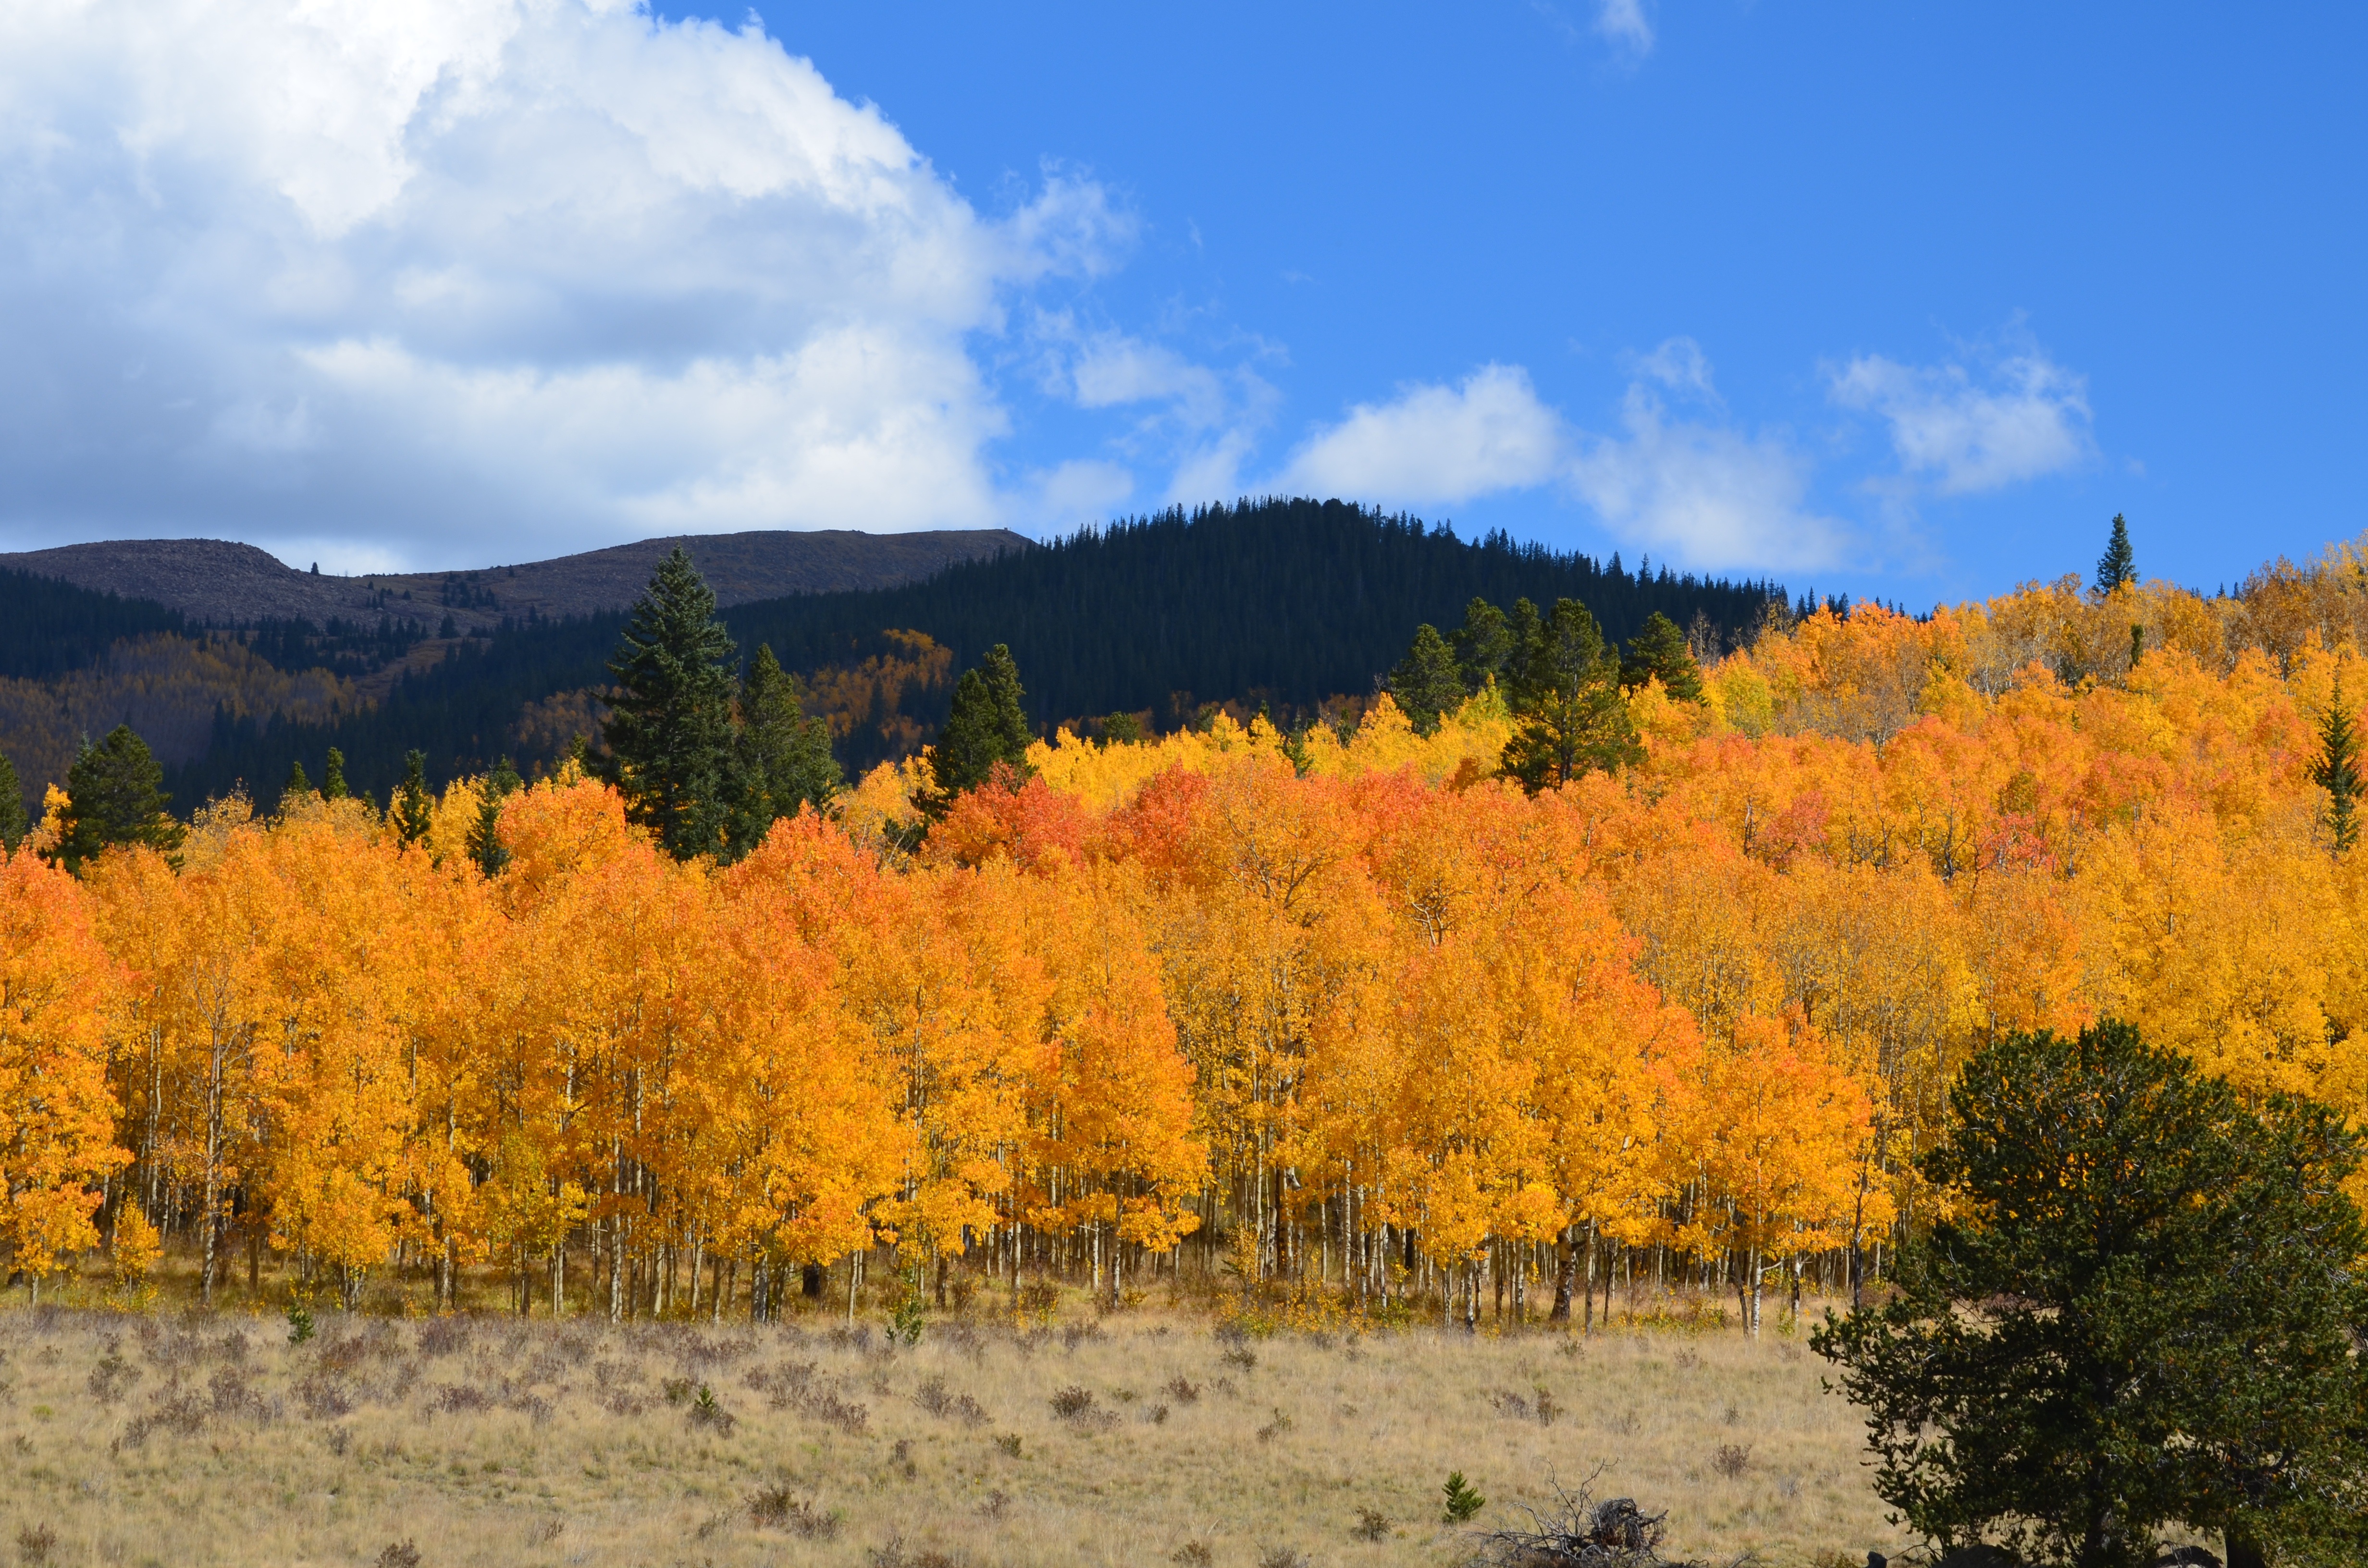
landscape, tree, nature, forest, outdoor, wilderness, mountain, plant, sunshine, hiking, meadow, prairie, sunlight, leaf, fall, hill, flower, valley, mountain range, environment, foliage, orange, natural, autumn, park, colorful, yellow, season, ridge, wildflower, trees, leaves, bright, seasonal, plateau, habitat, larch, ecosystem, rural area, natural environment, geographical feature, woody plant, mountainous landforms